Trans Am Totem

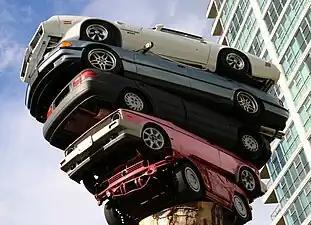
Detail of the vehicle stack

The sculpture incorporates five vehicles atop a wood base, made from a single tree. The vehicles are (from top to bottom) a Pontiac Trans Am, a BMW 7 Series (E38), a fifth generation Honda Civic sedan, a Volkswagen Golf Mk1 Cabriolet, and a shortened Mercedes-Benz W201 with the front grille of a Volkswagen Golf Mk3. The vehicles, donated by a local scrapyard, had their engines, transmissions and drivetrains removed to reduce their weight. A solar-powered electrical system was installed to power the vehicles' headlights and taillights. The cars are fixed to a steel column which rises through the centre of the sculpture. Bowcott also repainted the vehicles. The wooden base which supports the cars is from the stump of an old-growth cedar tree, which was transported from southern Vancouver Island. The tree was separated into halves along its length to incorporate the central steel column.